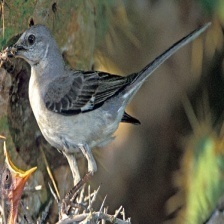
Species: NORTHERN MOCKINGBIRD
Scientific name: MIMUS POLYGLOTTOS